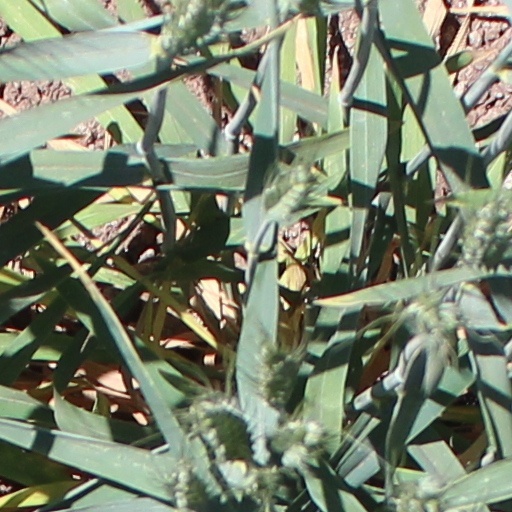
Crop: wheat